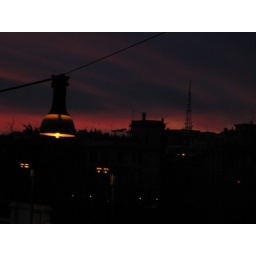
A street lamp in Rome, Italy.